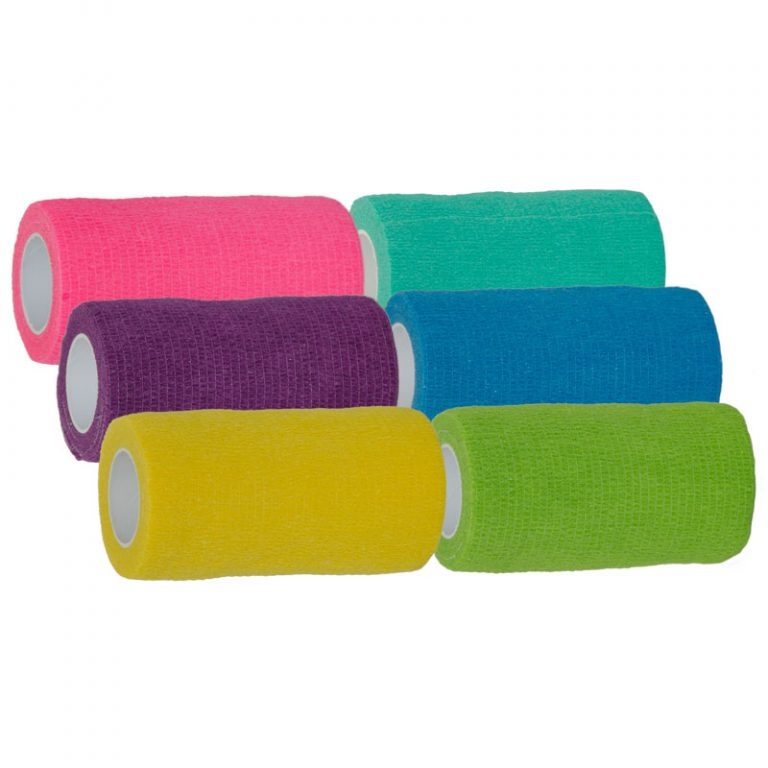
Kelato Enduro Wrap
EnduroWRAP is a flexible cohesive bandage that can be used on any part of your horse’s body. Its elastic soft cotton and non-woven fibres ensure that the product is very soft and therefore very comfortable over the skin. EnduroWRAP has excellent tensile strength and elasticity. Each product is individually wrapped to maintain adequate cleanliness and hygiene. EnduroWRAP is resistant to sweat and water, while remaining breathable to provide added comfort for your horse. Sticky residues no longer cause a problem with quick and easy removal of the product by hand. This reduces the risk of being hurt or kicked during the removal process.
Brand: Edwards Saddleworld Toowoomba
Category: Sporting Goods > Outdoor Recreation > Equestrian > Horse Care > Horse Grooming > Horse Grooming Combs, Brushes & Mitts